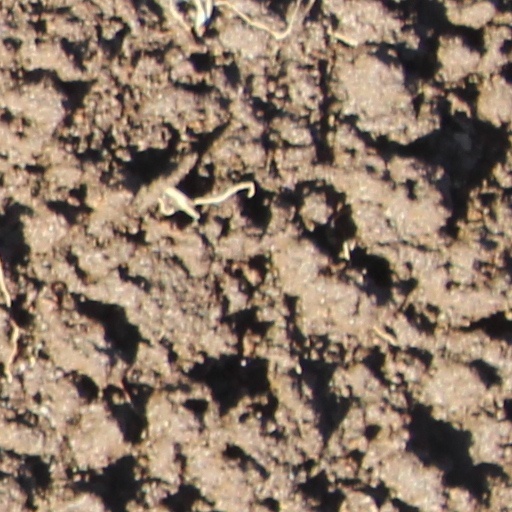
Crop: wheat